Air Apparent

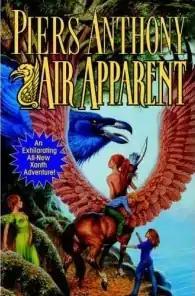
First edition cover

Air Apparent is the thirty-first book of the Xanth series by Piers Anthony, which was first mentioned in the "Author's Note" in "Currant Events". Piers Anthony stated that notions from his readers have already been set aside for use in this installment in the same "Author's Note."